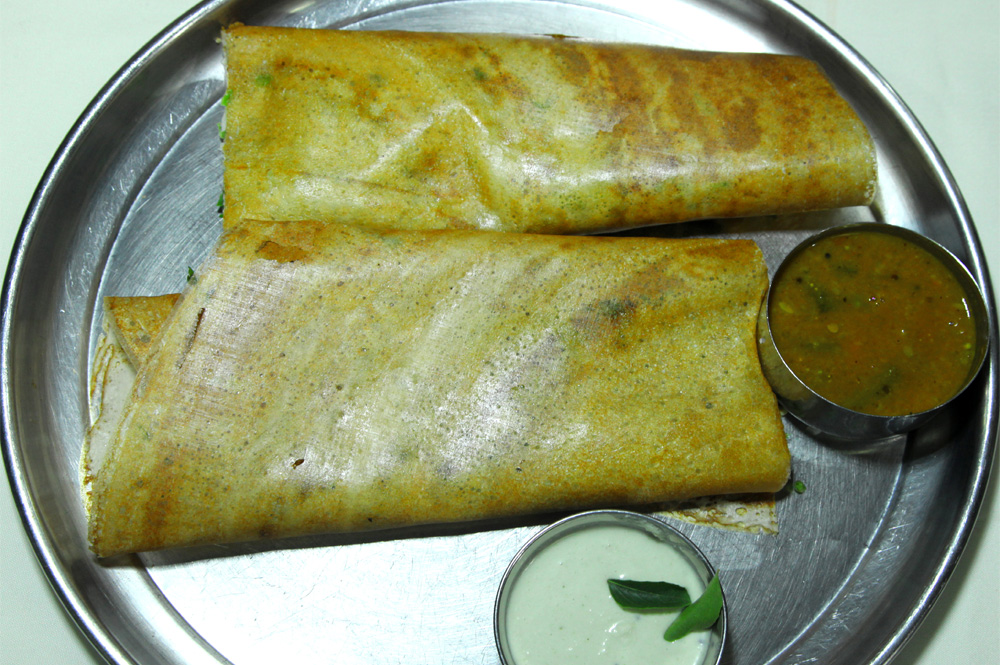
Dish: masala_dosa